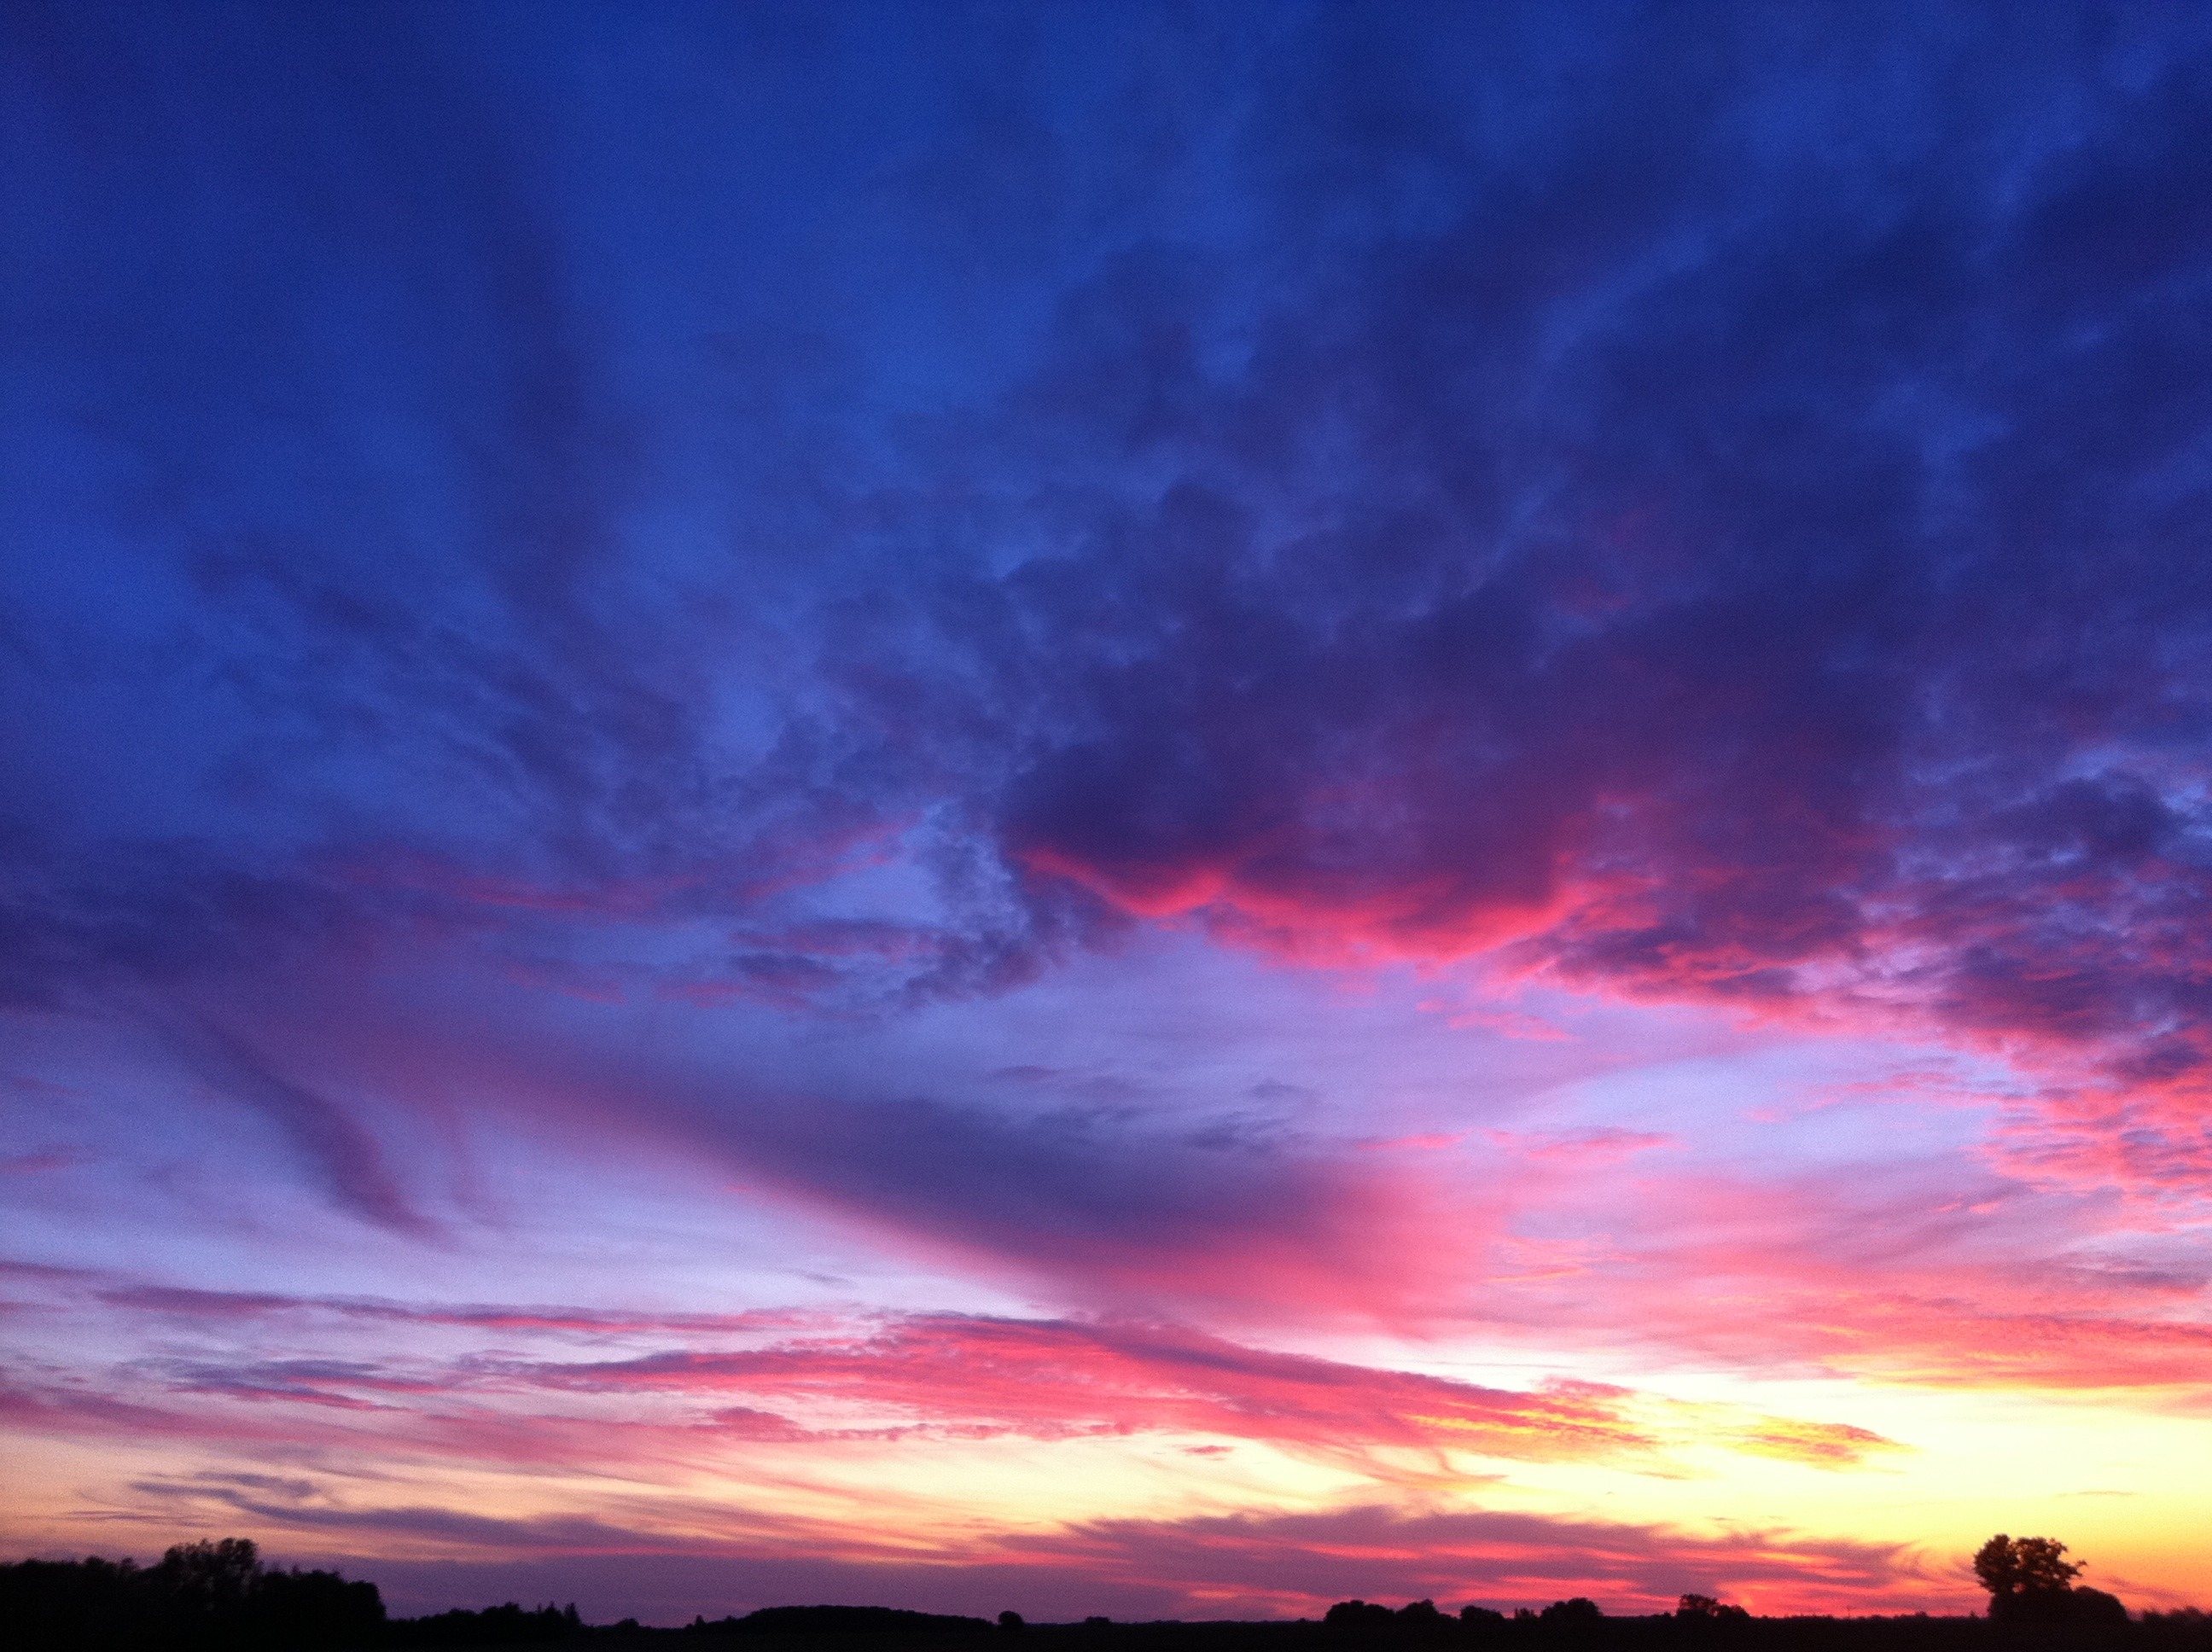
landscape, horizon, cloud, sky, sunrise, sunset, morning, dawn, atmosphere, dusk, evening, colorful, clouds, afterglow, red sky at morning